Lutry

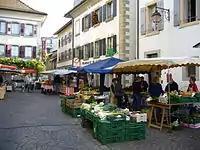
Market in Lutry

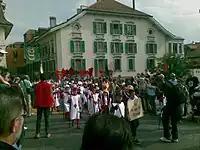
Grape Harvest Festival in Lutry

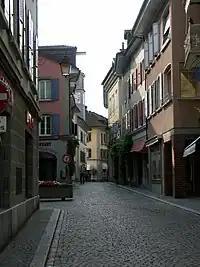
Grand'Rue in Lutry

Lutry has a population of . , 23.5% of the population are resident foreign nationals. Over the last 10 years (1999–2009) the population has changed at a rate of 14.4%. It has changed at a rate of 18.7% due to migration and at a rate of −4.4% due to births and deaths.